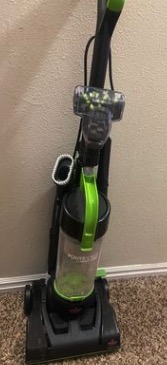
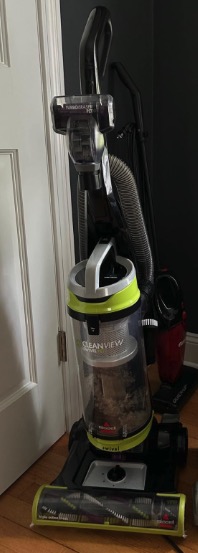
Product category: items_vacuum
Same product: no